Pakistan Navy

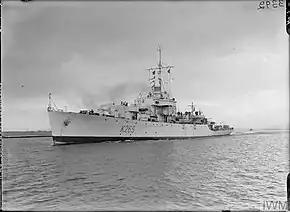
in 1947. She was subjected to a serious friendly fire incident during the Indo-Pakistani Naval War of 1971 when the senior naval observers misidentified their own ship as a smaller missile boat, giving clearance to the Pakistan Air Force to mount a missile attack. She was scrapped in metal in 1983.

The Pakistan Navy explored the idea of installing Russian missile system on former British frigates but Soviets refrained from doing so due to objections from India.